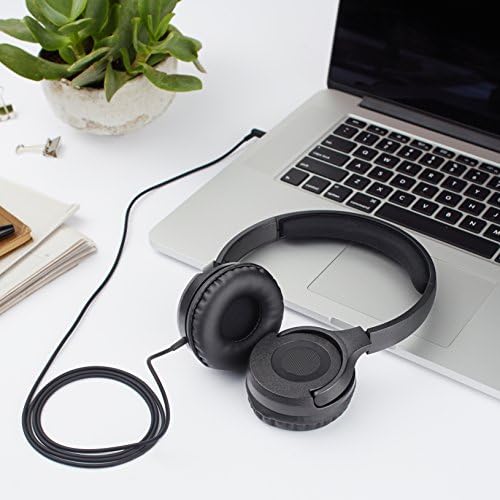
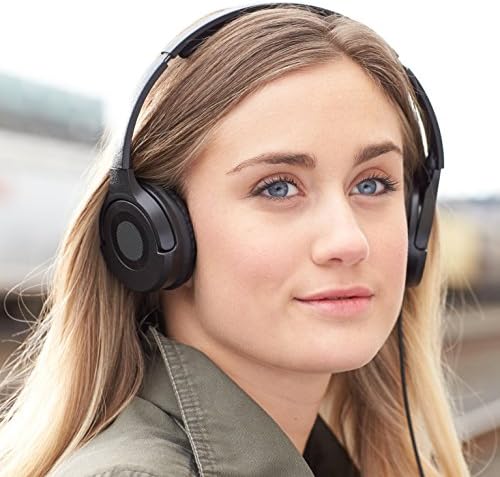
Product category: headphones
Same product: yes